Symphony No. 27 (Haydn)

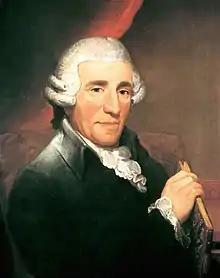
Joseph Haydn

Joseph Haydn's Symphony No. 27 in G major (Hoboken I/27) was probably written before March 19, 1761, while he was employed by Count Morzin. Its chronological position was assigned by Eusebius Mandyczewski in 1907. Although later adopted by Hoboken, Robbins Landon has subsequently revised the work's likely chronological position and now believes that the symphony is one of Haydn's earliest, written at roughly the same time as symphonies nos. 15–18. Haydn himself may have labeled the symphony his 16th, although this remains unclear.